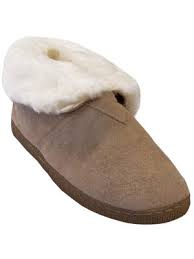
Waste category: shoes